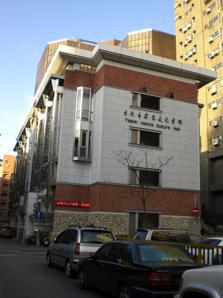
Building: Taipei Hakka Culture Hall
Country: Taiwan
Year built: 1998
Cultural center in Da'an, Taipei, Taiwan Taipei Hakka Culture Hall 臺北市客家文化會館 General information Type cultural center Location Da'an , Taipei , Taiwan Coordinates 25°02′04.3″N 121°32′34.4″E / 25.034528°N 121.542889°E / 25.034528; 121.542889 Opened 3 October 1998 Owner Hakka Affairs Commission, Taipei City Government The Taipei Hakka Culture Hall ( traditional Chinese : 臺北市客家文化會館 ; simplified Chinese : 台北市客家文化会馆 ; pinyin : Táiběi Shì Kèjiā Wénhuà Kuàiguǎn ) is a cultural center in Da'an District , Taipei , Taiwan which acts as a center for cultural exchange between the Hakka community and Taipei residence. History The hall was established on 3 October 1998. Features Taipei Hakka Culture Hall entry The hall consists of lobby displaying traditional Hakka home. Other buildings usually host artistic and cultural exhibits, as well as stage traditional dancing and opera performances. The hall also has classrooms and meeting rooms used for other different functions. Transportation The cultural center is accessible within walking distance North West from Daan Station of Taipei Metro . See also List of tourist attractions in Taiwan Taiwanese people References